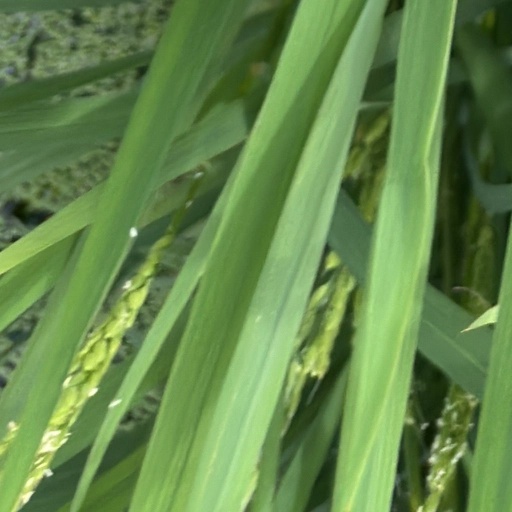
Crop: rice